Improvised explosive device

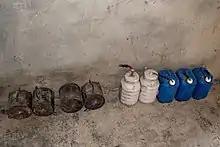
Captured IEDs from a cache left behind by the Islamic State of Iraq and the Levant, Syria, 26 January 2019

During the Syrian Civil War, militant insurgents were using IEDs to attack buses, cars, trucks, tanks and military convoys. Additionally, the Syrian Air Force has used barrel bombs to attack targets in cities and other areas. Such barrel bombs consist of barrels filled with high explosives, oil, and shrapnel, and are dropped from helicopters.